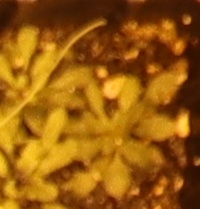
Label: Horseweed